Sobekemsaf II

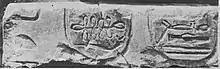
BM EA 38089

Note that attestations with the nomen Sobekemsaf may belong to one of two kings, Sobekemsaf I or Sobekemsaf II.